Portraits, Inc.

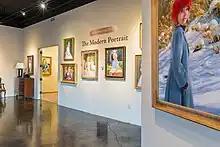
Portraits, Inc. Birmingham gallery

In 2008, Portraits, Inc., was purchased by Beverly B. McNeil and Julia G. Baughman. McNeil, owner of Portrait Brokers of America in Birmingham, AL, merged the two companies. Two years later, owner Ruth Reeves joined in partnership when she brought a third agency, The Portrait Source from Flat Rock, NC, under the Portraits, Inc. name.